Ammendorf family

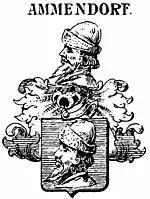
Coat of arms of the Ammendorf family

The Ammendorf family was a German family of Brandenburg nobility, from which the Blumenthal and Grabow families originated, by a change of name.